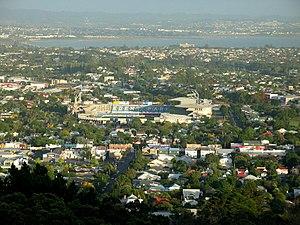
Martin Osborne Johnson, commandeur de l'Empire britannique, est un joueur de rugby international anglais né le 9 mars 1970 à Solihull. Il évolue au poste de deuxième ligne tant en sélection nationale qu'avec les Leicester Tigers avec qui il effectue la majeure partie de sa carrière en club. Nommé manager du XV de la Rose le 16 avril 2008, il possède le plus grand palmarès du rugby européen en tant que joueur.